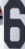
Number: 6